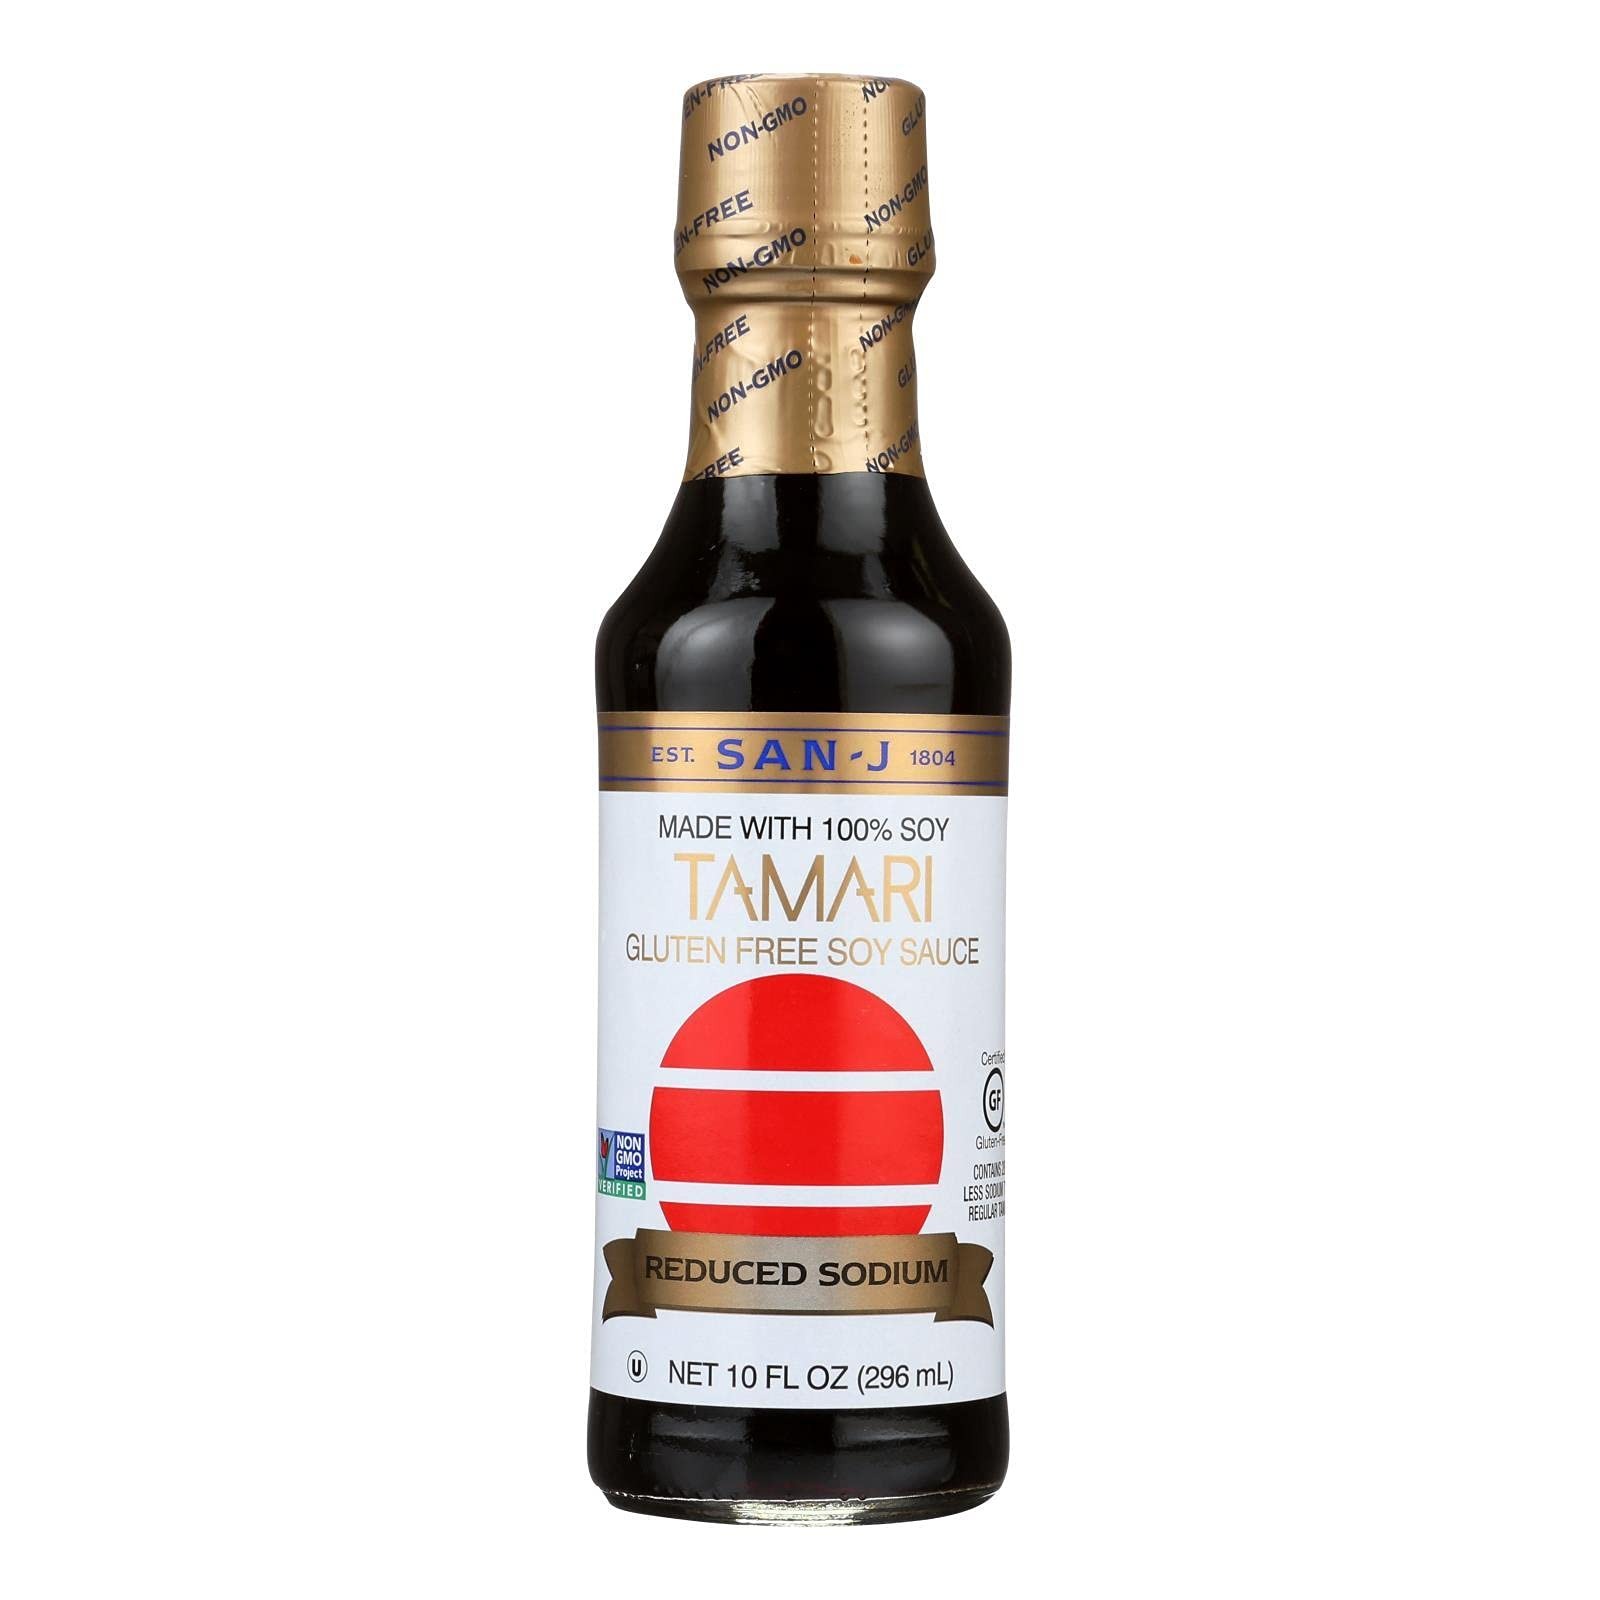
Item Name: San J Reduced Sodium Tamari Soy Sauce, 10 Ounce -- 6 per case.
Bullet Point 1: Reduced Sodium Tamari Soy Sauce
Bullet Point 2: Food Items cannot be return
Bullet Point 3: Soy Sauce
Product Description: Made with 100 percent whole soybeans and no wheat, San-J Organic Tamari Gluten Free Soy Sauce has a richer and milder taste than regular soy sauce. Certified gluten free by the Gluten Free Certification Organization. Certified Organic by USDA Organic and
Value: 60.0
Unit: Fl Oz

Price: 41.46